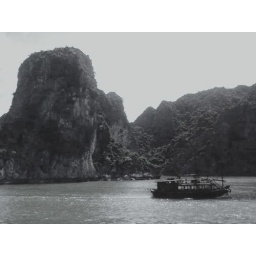
A boat passing by a mountain in Halong Bay